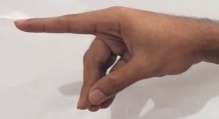
ASL sign: P